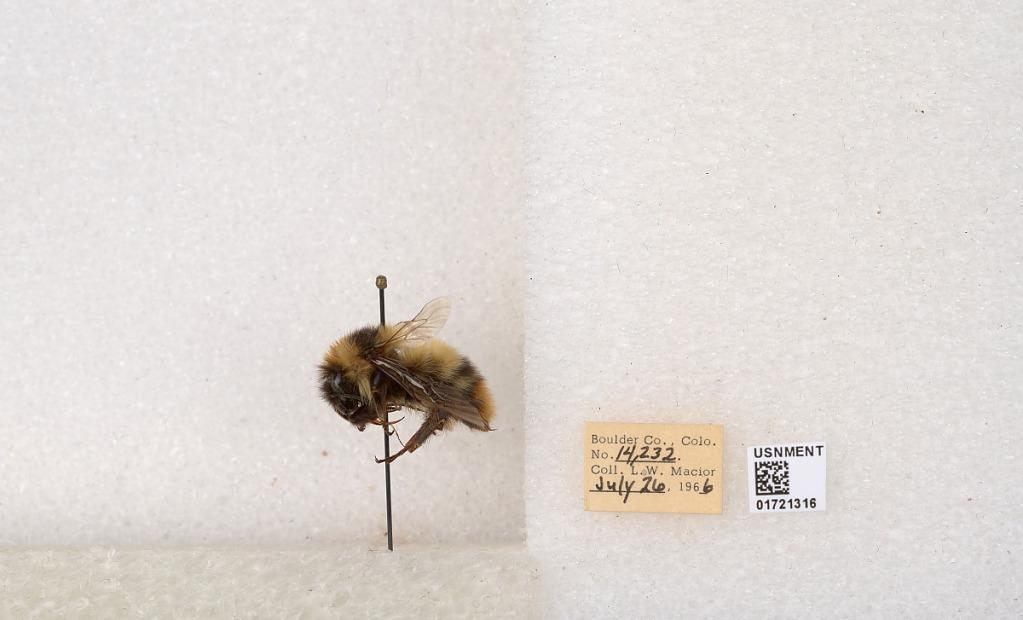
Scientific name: Bombus kirbyellus
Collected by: L. Macior
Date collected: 1966-7-26
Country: United States
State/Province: Colorado
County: Boulder
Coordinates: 40.0925, -105.358